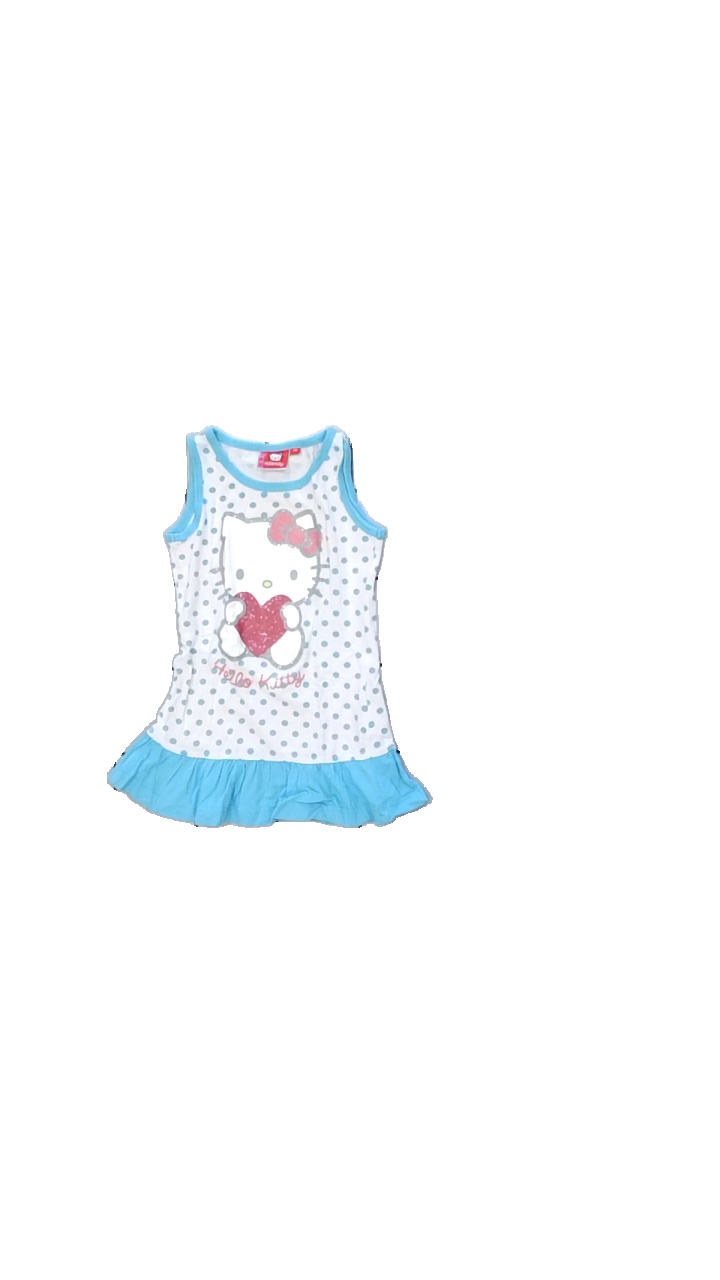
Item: Dress (Children)
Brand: Hello Kitty
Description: vit klänning med blå prickar och hello kitty tryck fram med glitter på. liten fläck bak
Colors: Pink, Multicolor, Blue, White
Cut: Regular
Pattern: Dots
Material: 100% cotton
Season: All
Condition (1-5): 4
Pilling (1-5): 5
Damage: fläck
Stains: Minor
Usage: Reuse
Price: <50